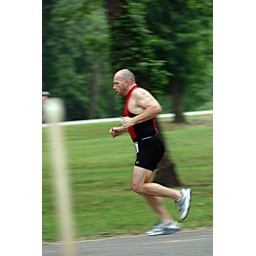
June 1st LR Sprint TRI with the swim in the ski lake and the bike and run on the NLR River trail